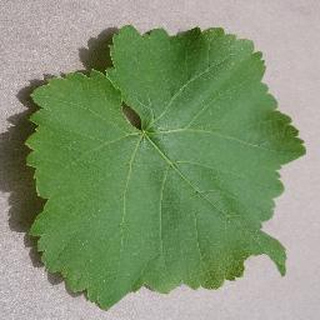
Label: healthy_grape